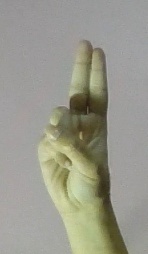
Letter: taa